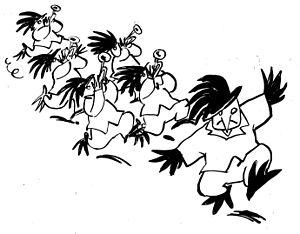
San Donà di Piave est une commune de la ville métropolitaine de Venise en Vénétie.
Les bersagliers sont un corps de l'Armée de terre italienne. Créée en 1836 par le général Alessandro La Marmora pour servir dans l'Armée royale sarde, qui deviendra plus tard l'Armée royale d'Italie, cette unité d'infanterie légère est caractérisée par sa grande mobilité, par le port d'un chapeau à larges bords, utilisé seulement dans l'uniforme de parade à l'époque contemporaine, décoré de plumes de coq de bruyère présentes également sur les casques de combat moderne, et par sa fanfare défilant au pas de course en jouant l'hymne des bersagliers Flik Flok.